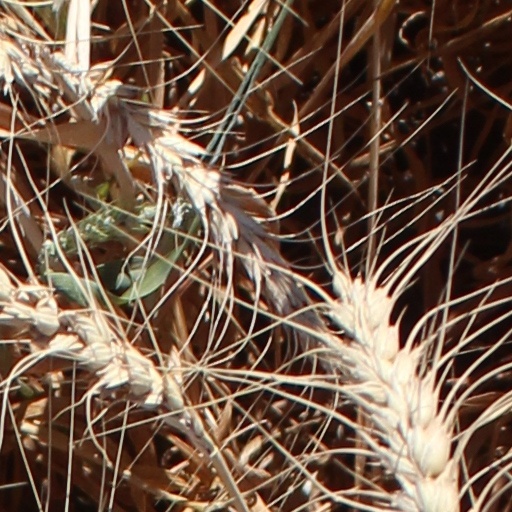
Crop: wheat